Sky position (RA, Dec in degrees): 167.887, 27.79
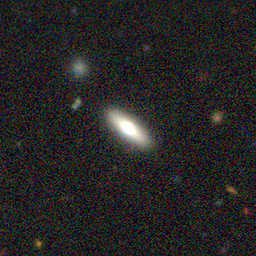
Galaxy morphology: Cigar Shaped Smooth Galaxies